First Constitutional Era

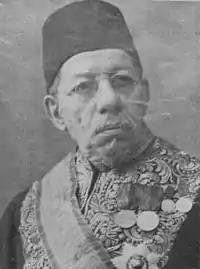
Mehmed Raif Pasha, member of the first Ottoman Parliament.

The life of the second term of the parliament was merely a few days, as after the initial speeches by the members from Balkan vilayets,